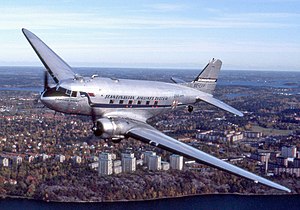
Aero-Lloyd / Historie
Det var et Douglas DC-3 fly som dette, Aero-Lloyd sendte de første danskere på charterferie med til Mallorca. Flyet på billedet er dog i SAS-bemaling, og vedligeholdes af den svenske non-profit organisation Flygande Veteraner.
Aero-Lloyd var rejsearrangør og pioner i dansk charterturisme, med de første flyrejser til den spanske ø Mallorca i det vestlige Middelhav. Selskabet blev stiftet i begyndelsen af 1950'erne af Henning Heinsdal, med Nina Holm som direktør, der sammen med rejseleder Povl Møller Tåsinge, senere informationschef gennem 23 år hos Spies Rejser, forsøgte at gøre Grønland til et grupperejse turistmål, hvilket kom til at koste dyrt, og medførte at Aero-Lloyd gik konkurs i 1967.